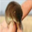
Label: shrew